Chauncey Foster Ryder

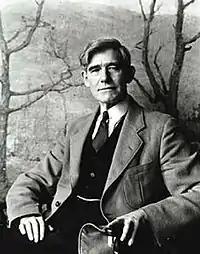
Chauncey Foster Ryder; photograph by Peter A. Juley

Chauncey Foster Ryder (29 February 1868 – 18 May 1949) was an early 20th century American Postimpressionist landscape painter known for a green-gray palette termed 'Ryder green'.